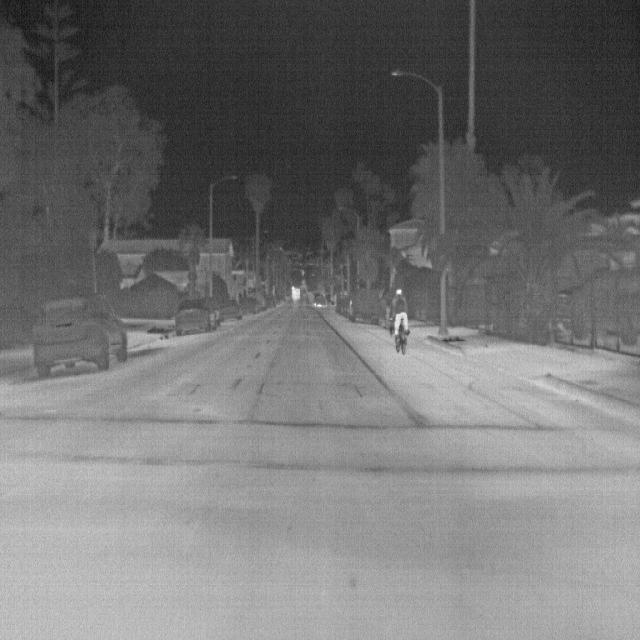
Detected objects:
label: person